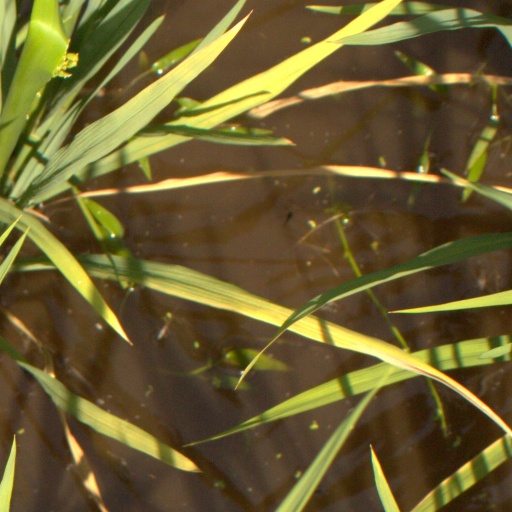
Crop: rice